Qusayr 'Amra

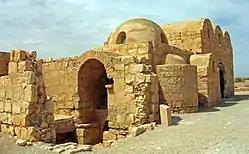
East (front) elevation and portion of south profile, 2009

Qusayr 'Amra or Quseir Amra, sometimes also named Qasr Amra, is the best-known of the desert castles located in present-day eastern Jordan. It was built some time between 723 and 743, by Walid Ibn Yazid, the future Umayyad caliph Walid II, whose dominance of the region was rising at the time. It is considered one of the most important examples of early Islamic art and architecture.